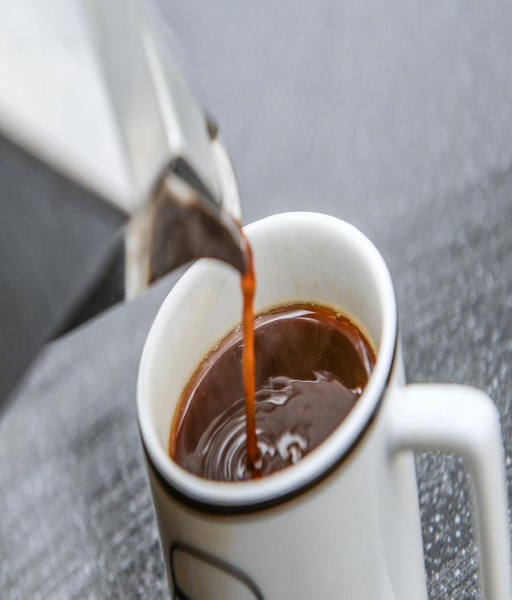
the study found coffee ismore likely to benefit health than harm it